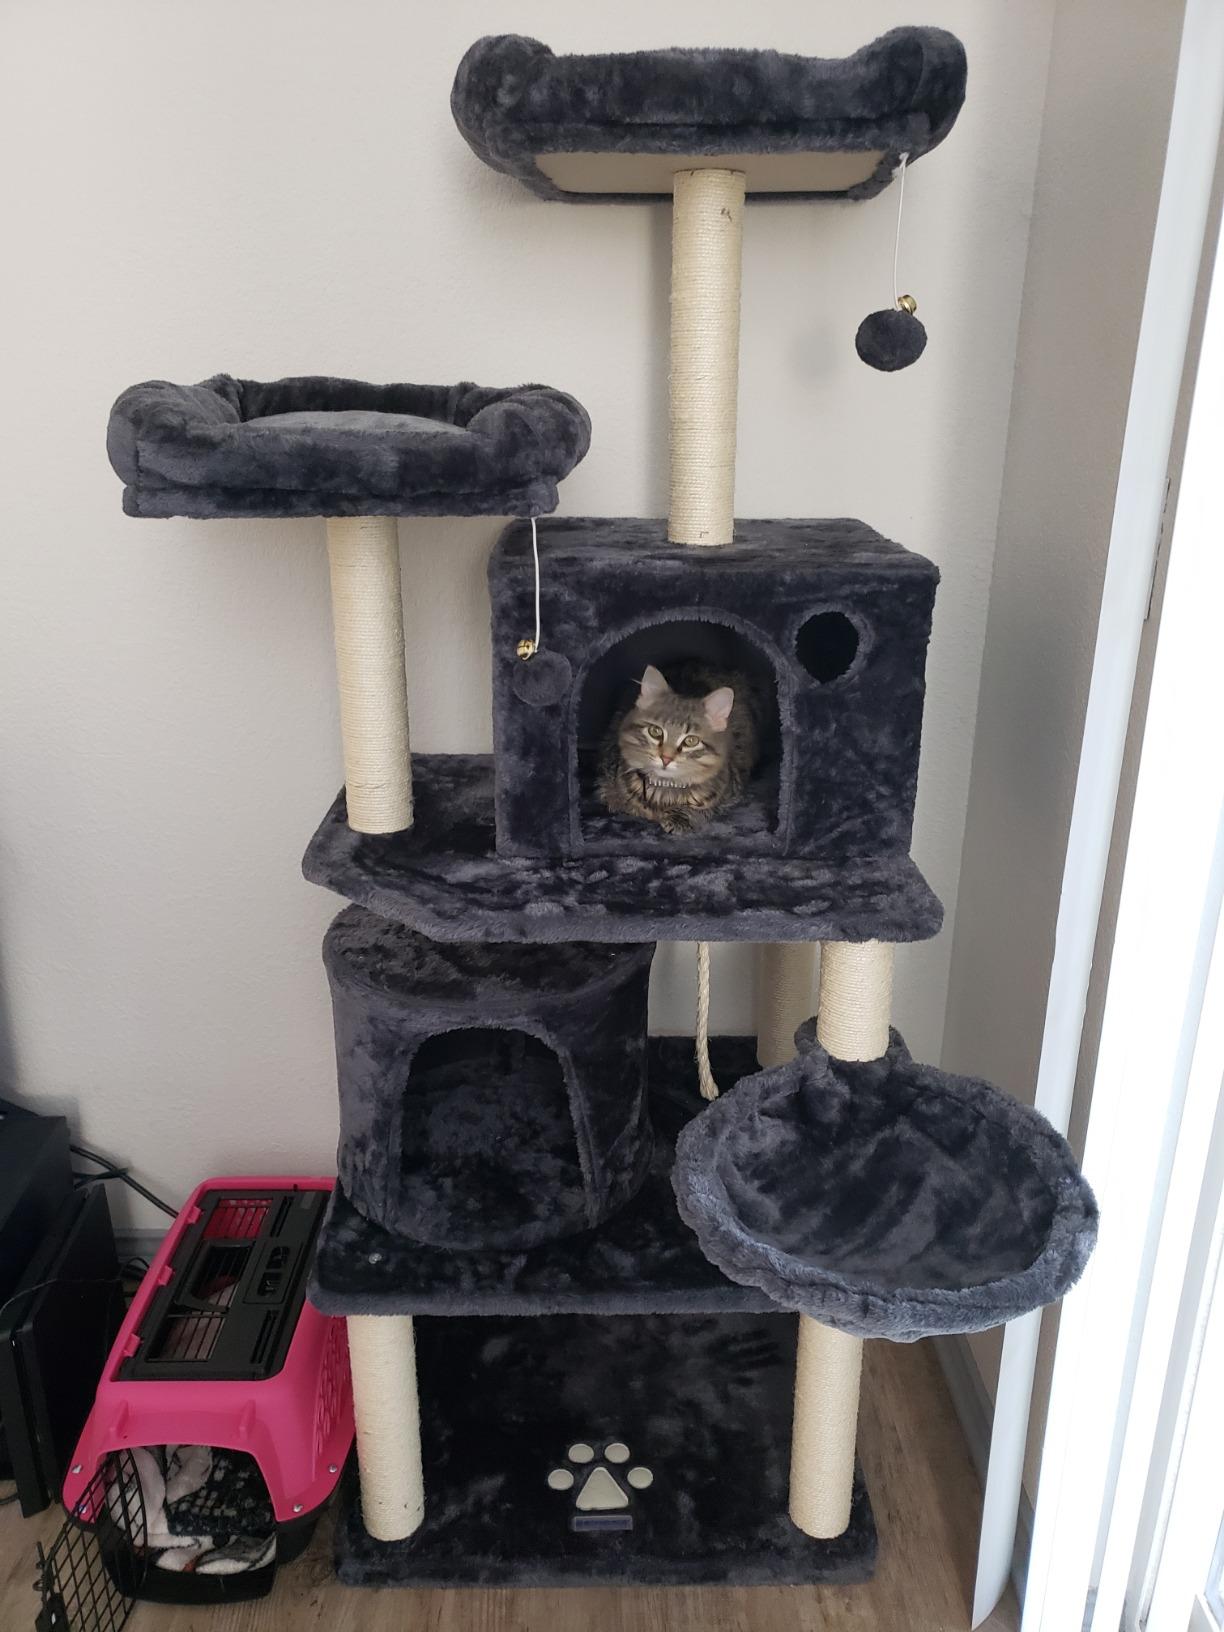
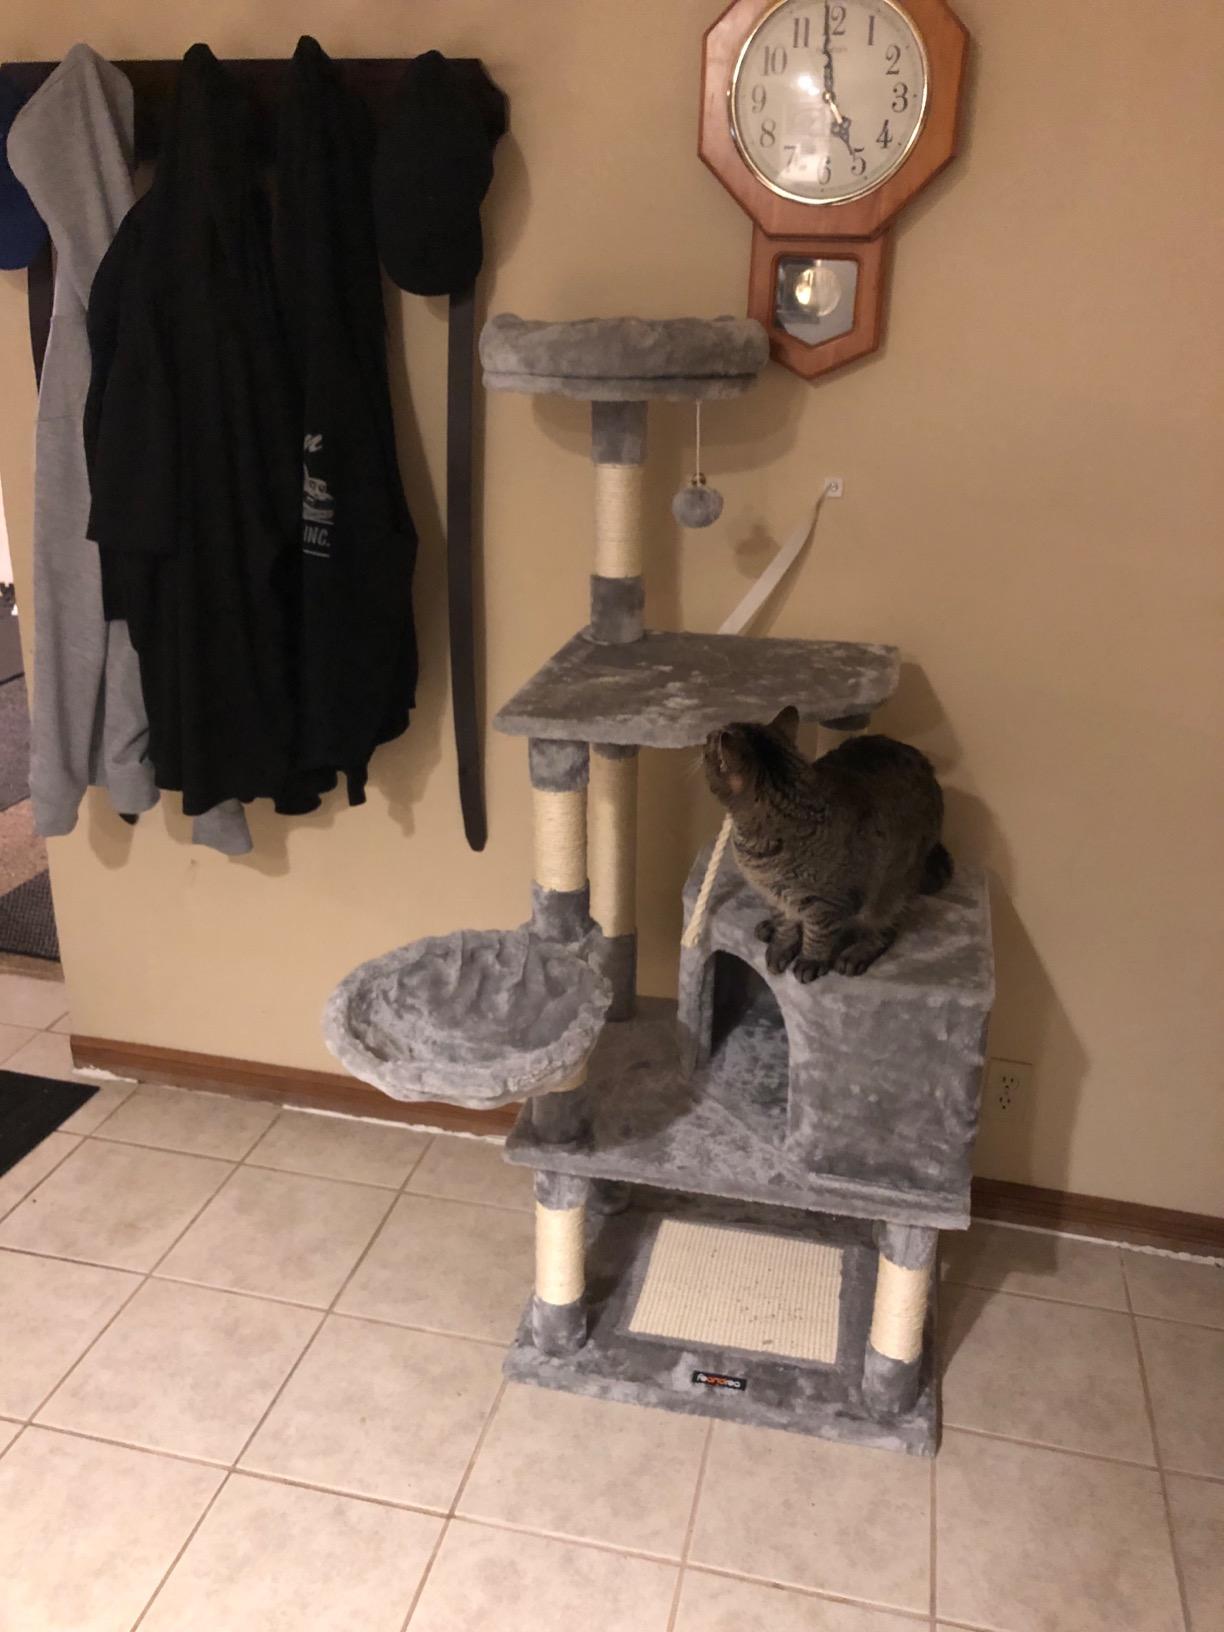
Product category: items_cat tree
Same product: no